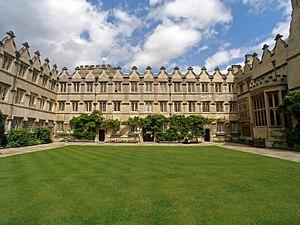
Les bâtiments du Jesus College, l'un des collèges de l'université d'Oxford, sont situés dans le centre de la ville entre Turl Street, Ship Street, Cornmarket Street et Market Street.